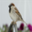
Label: bird